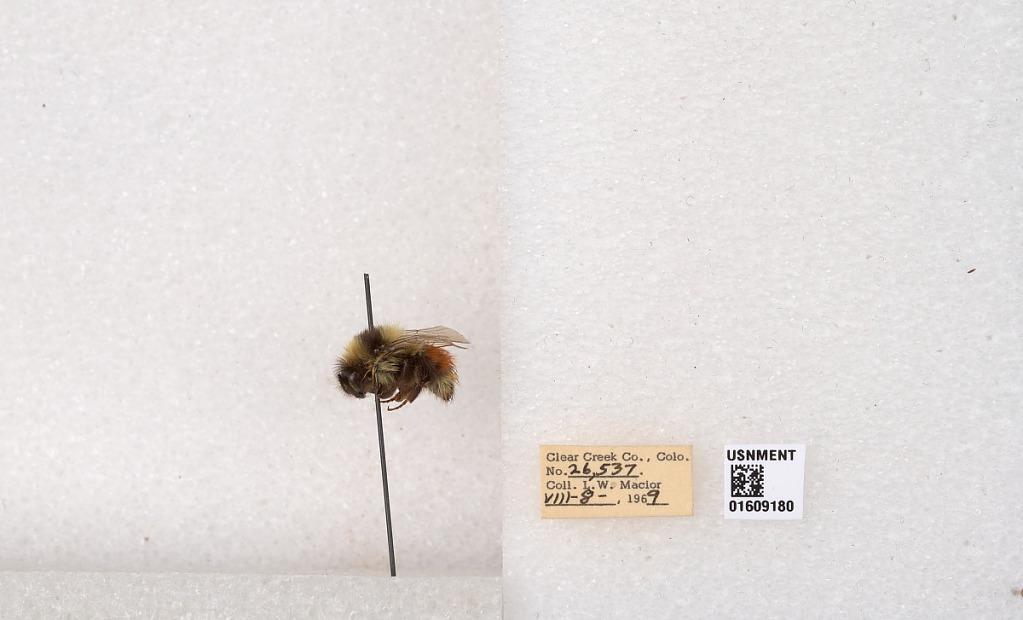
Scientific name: Bombus (Pyrobombus) sylvicola Kirby
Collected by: L. Macior
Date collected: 1969-8-8
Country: United States
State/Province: Colorado
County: Clear Creek
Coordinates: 39.7006, -105.694